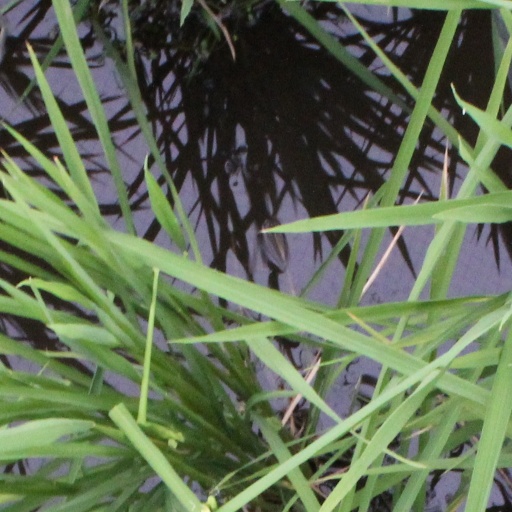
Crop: rice